Farthing Common

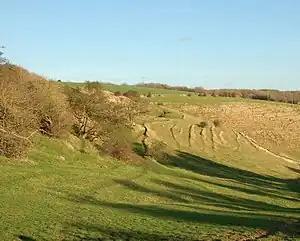
Postling Downs just east of Farthing Common

Farthing Common is an area of common land about 10 km northwest of Folkestone in East Kent. It is one of the highest points of the North Downs at 185 metres above sea level, and was the junction of the ancient trackway along the Downs from Folkestone, with the Roman road (now the B2068 Stone Street) between Lympne and Canterbury.